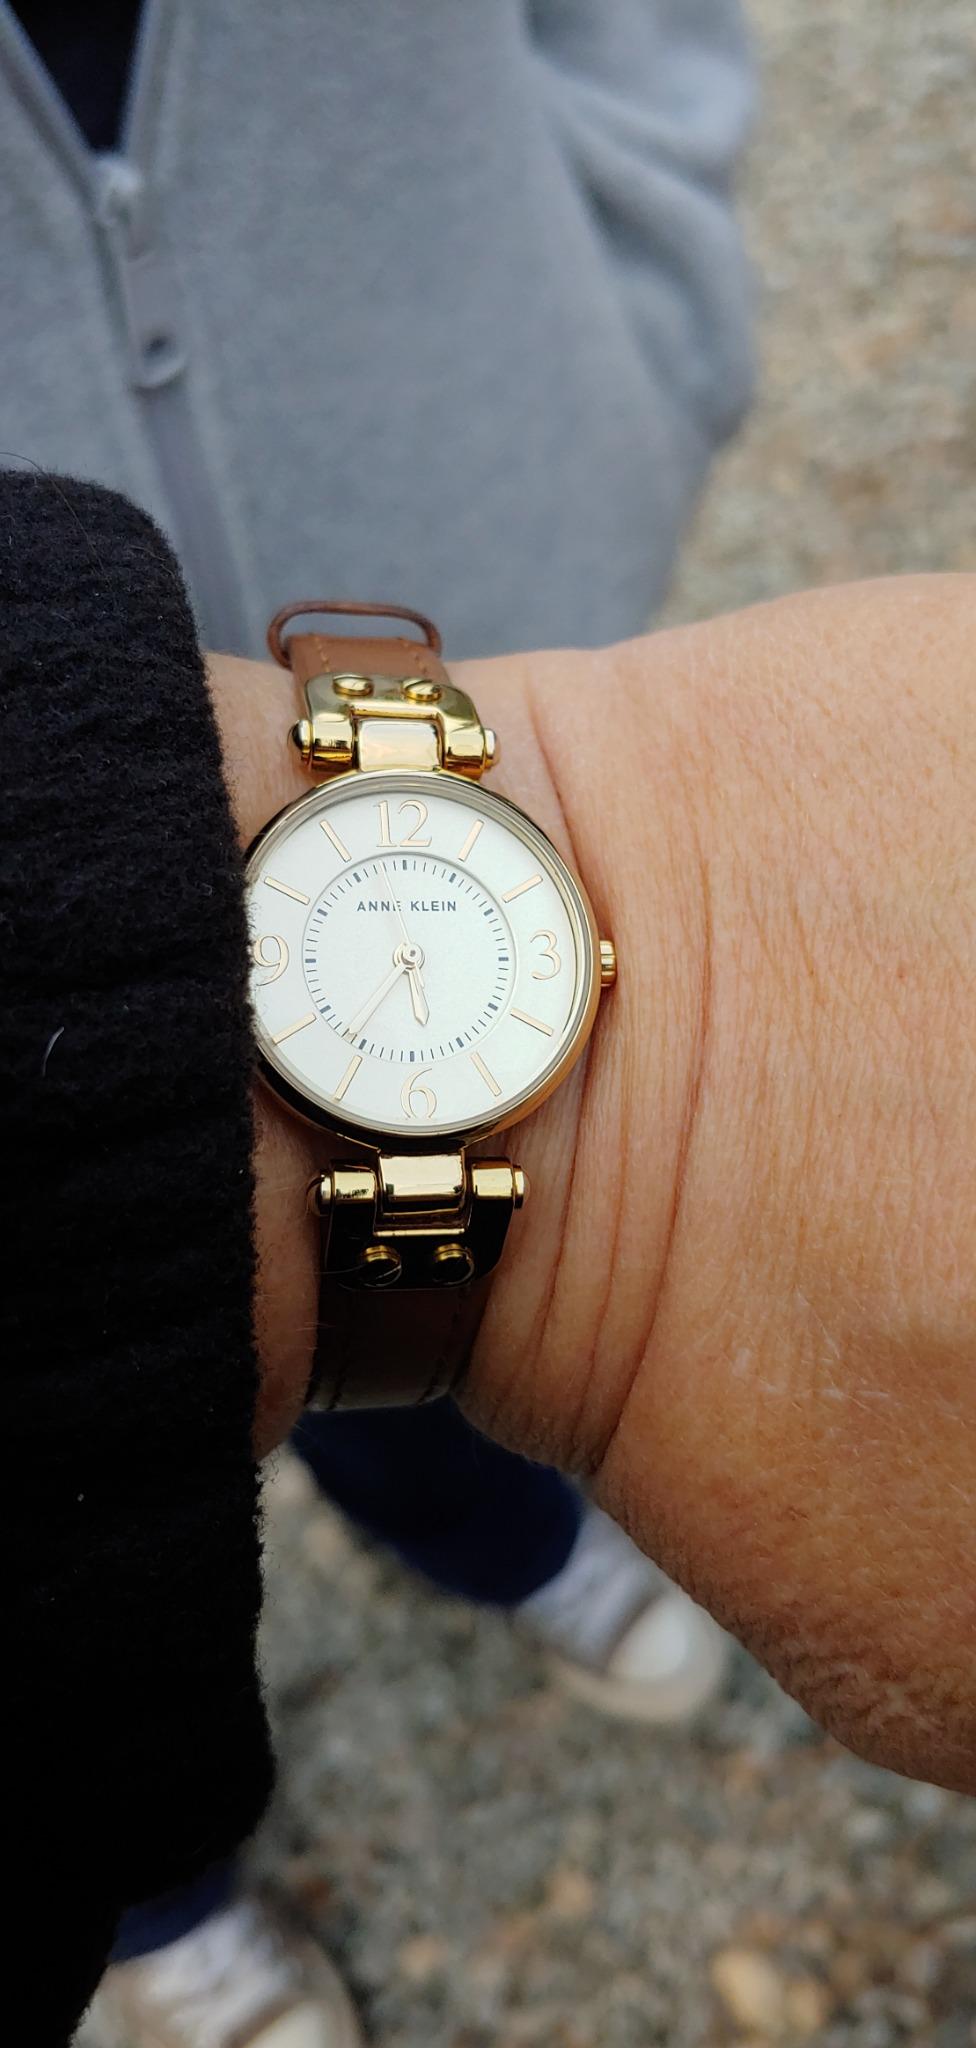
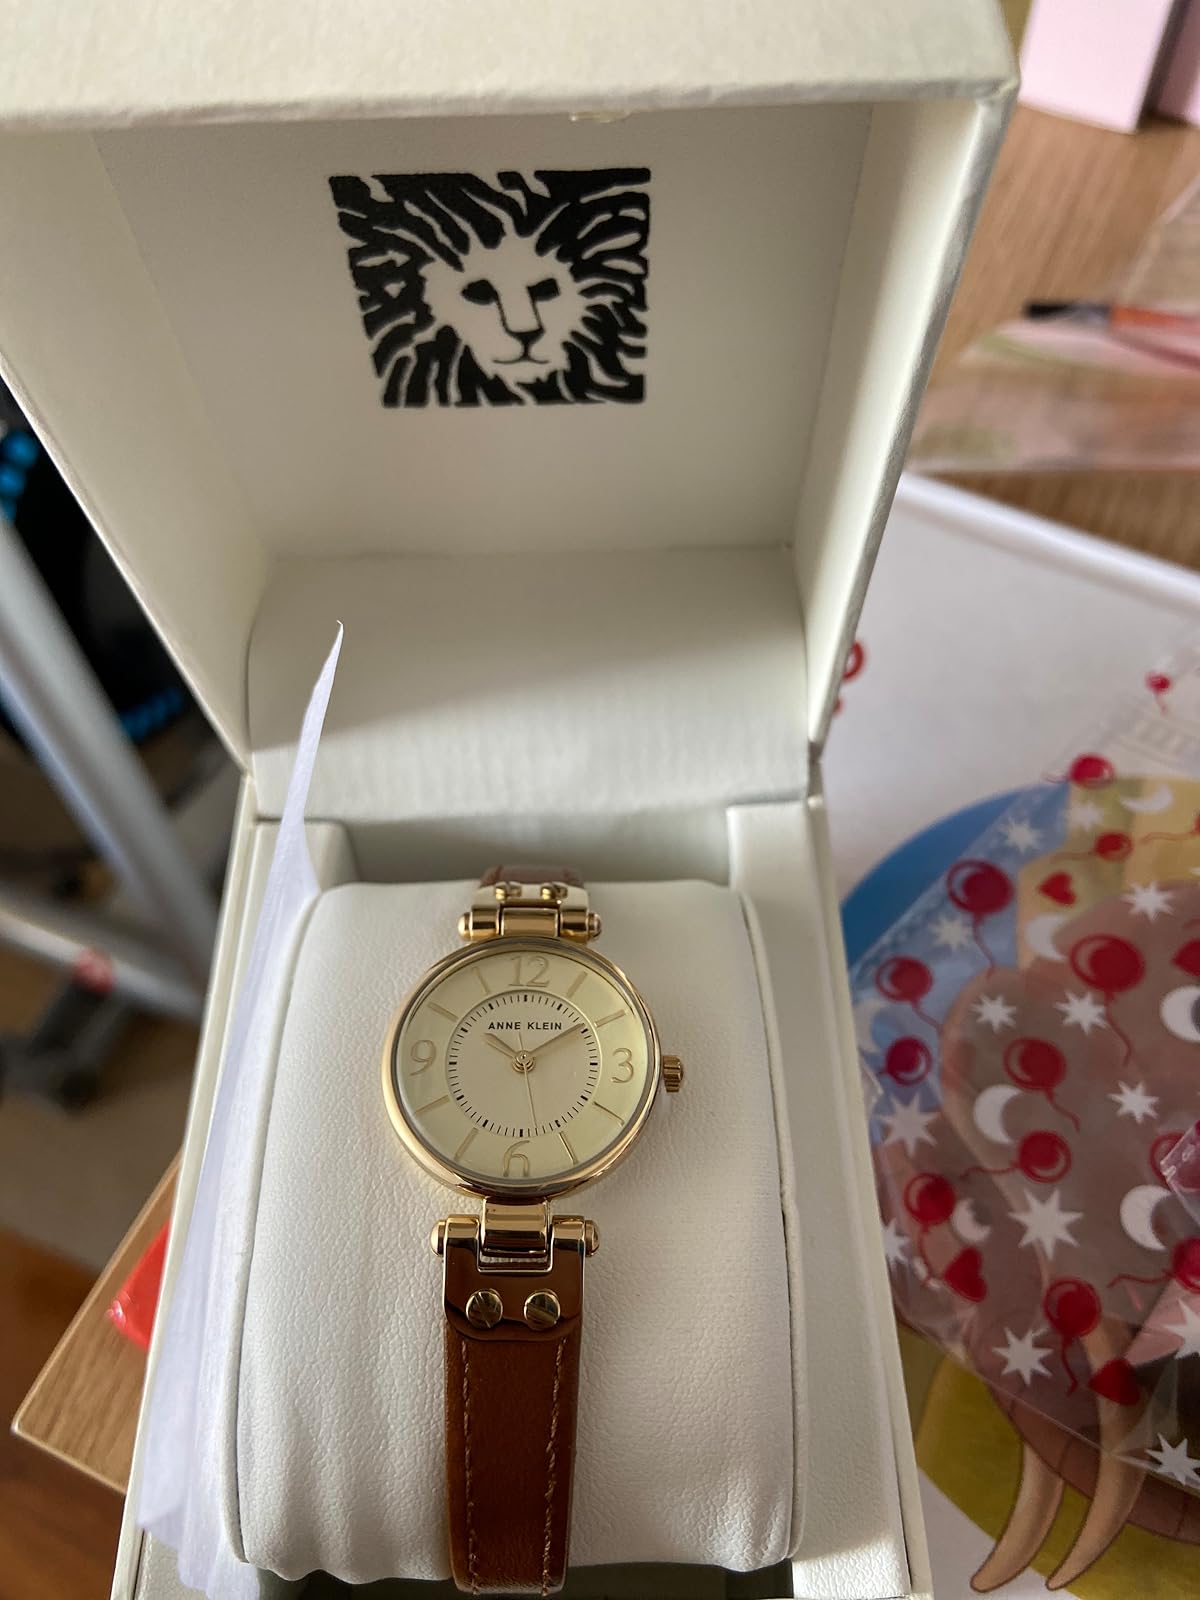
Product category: accessories_watch
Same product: yes